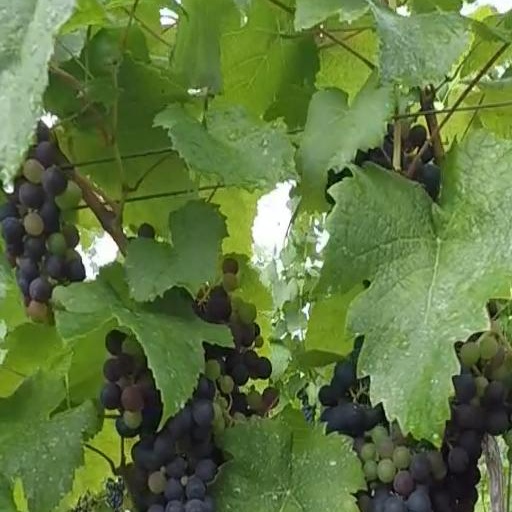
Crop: grape